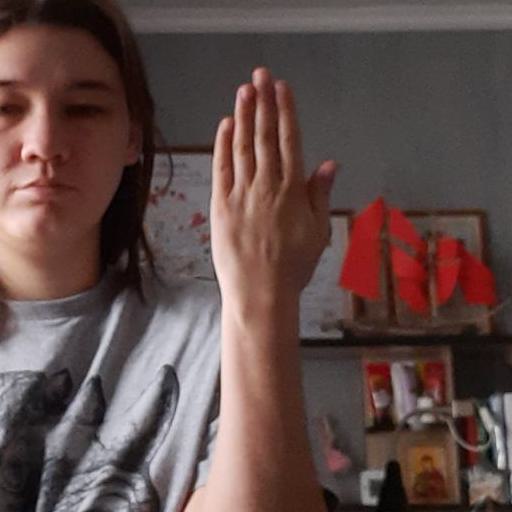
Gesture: stop_inverted